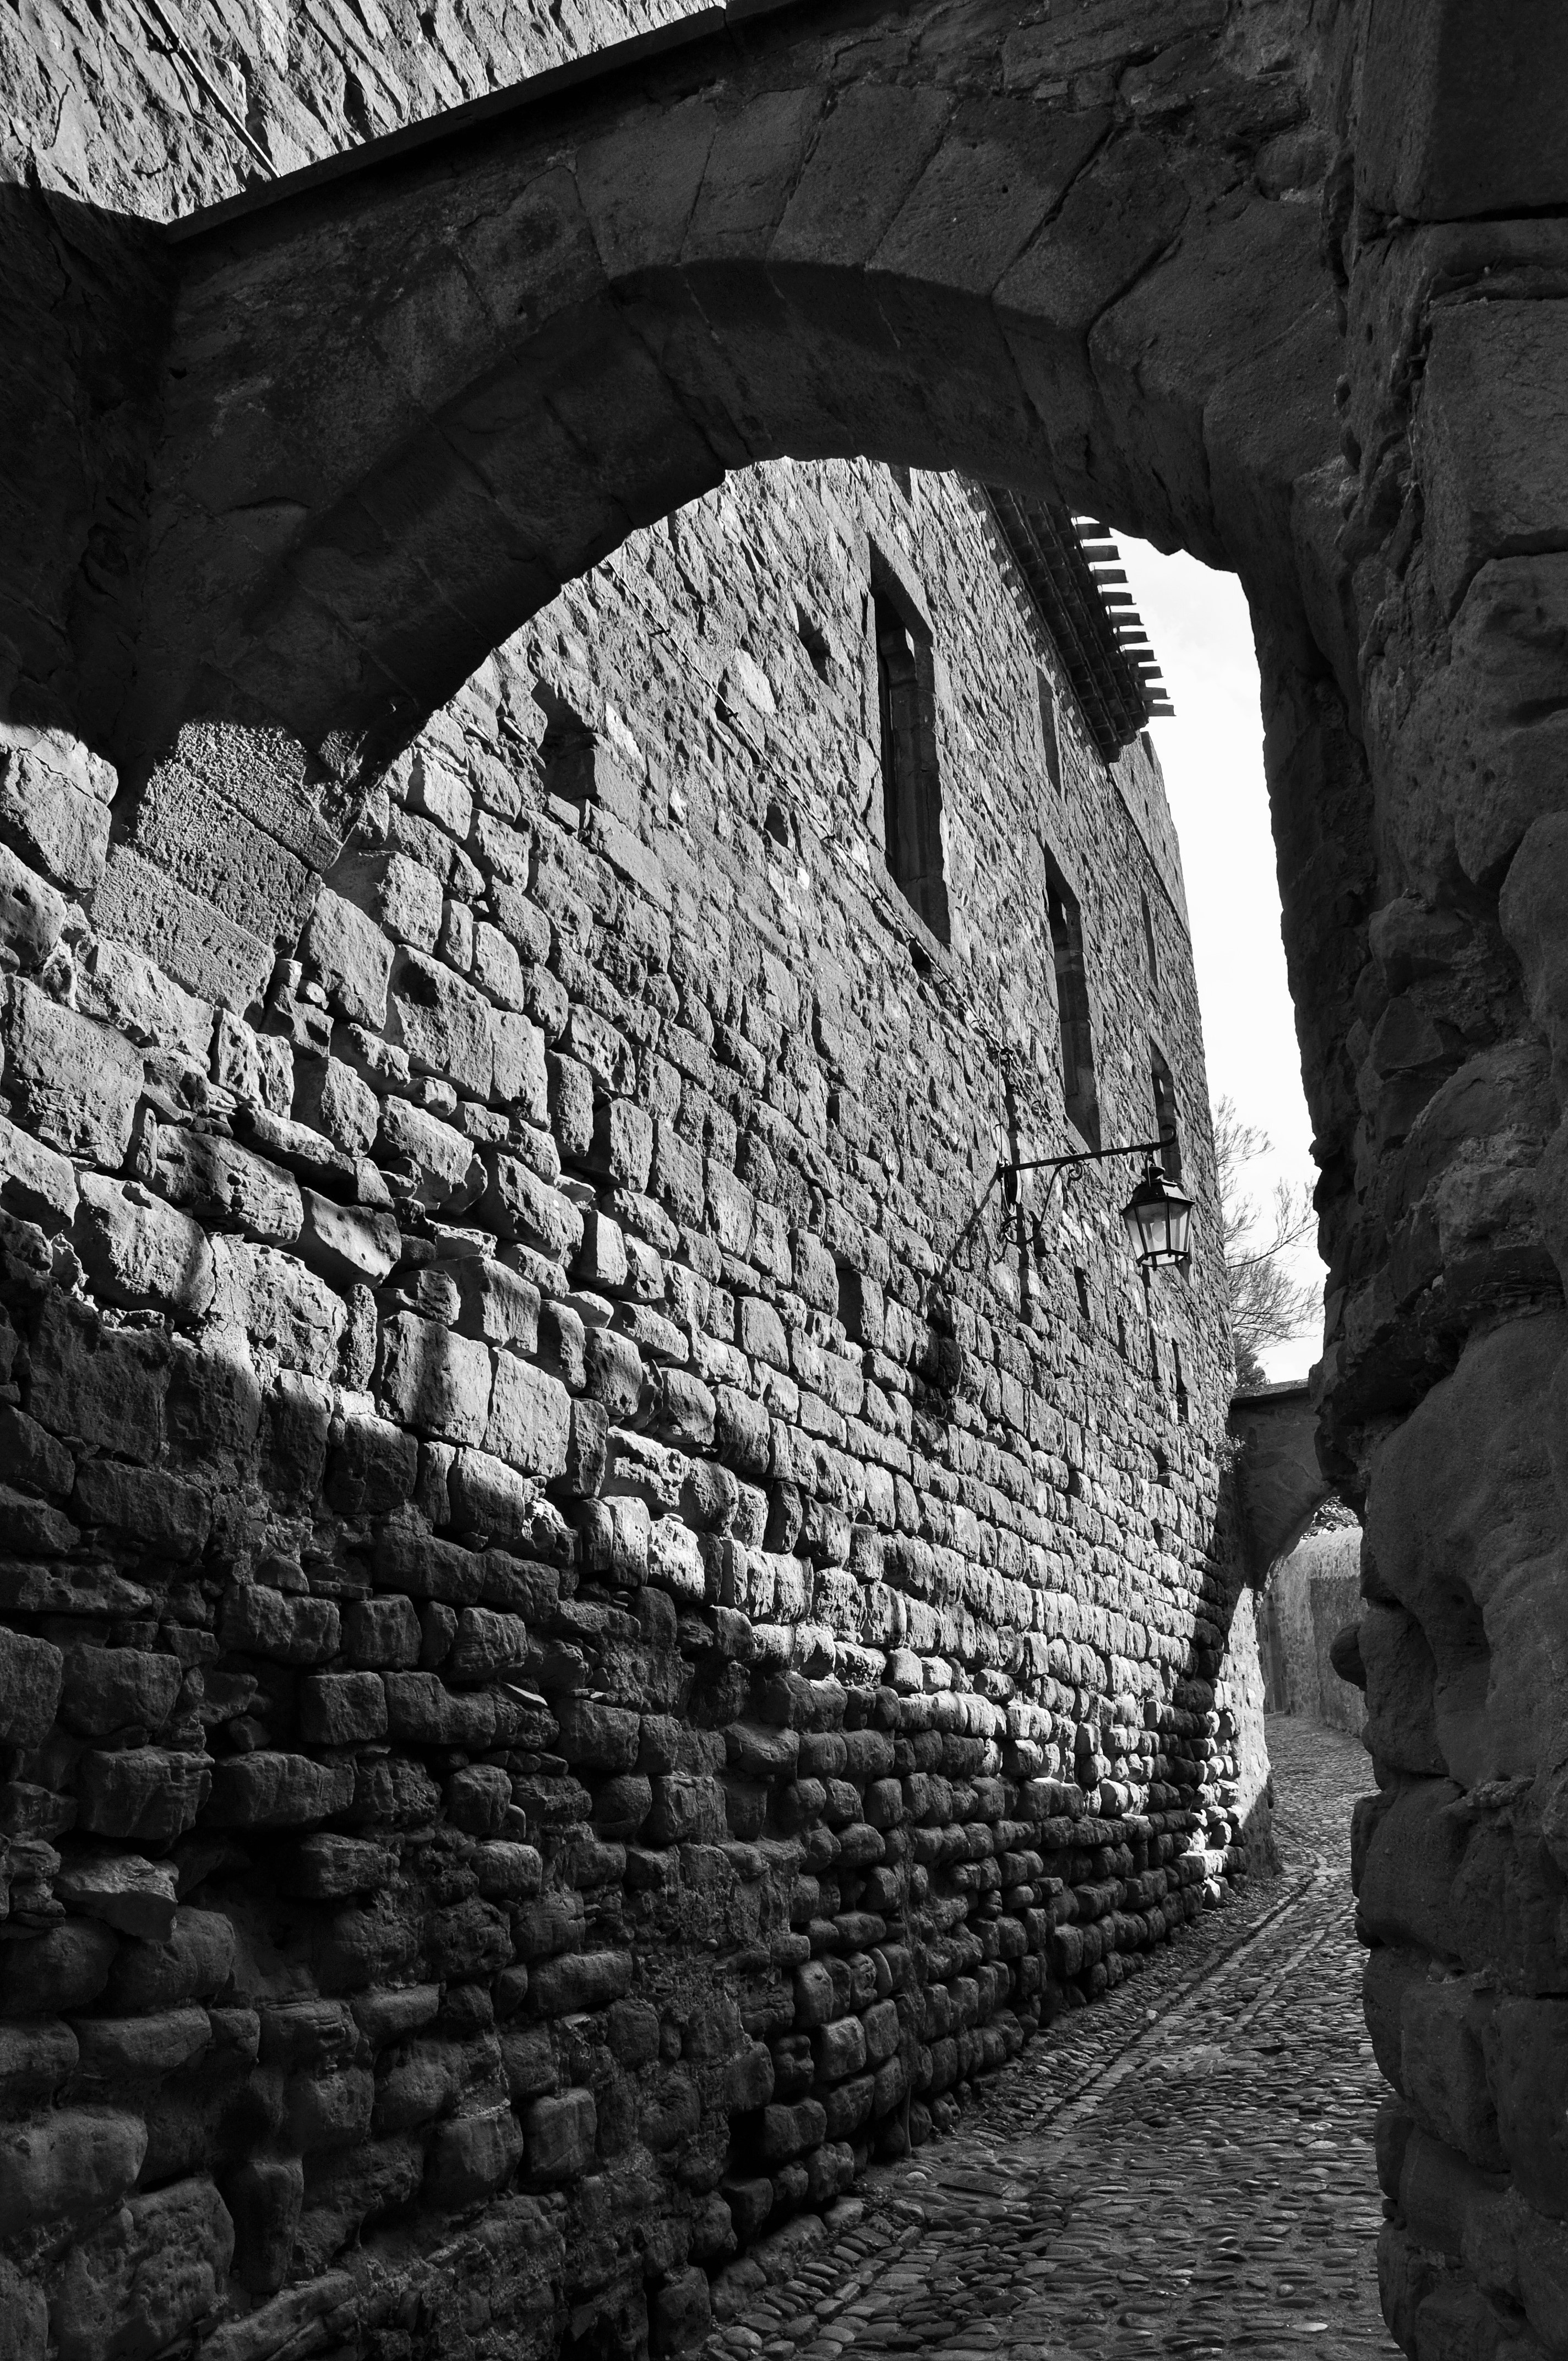
rock, light, black and white, architecture, white, bridge, street, photography, house, alley, wall, village, france, arch, facade, contrast, darkness, black, monochrome, old building, brick, lane, housing, old house, stones, stone arch, temple, ruins, infrastructure, passage, provence, carcassonne, history, heritage, old houses, old stone, light and shade, old village, ark, french village, old street, tourist town, monochrome photography, ancient history